2021 California gubernatorial recall election

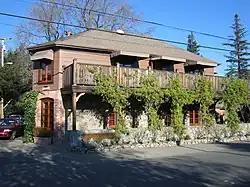

Newsom was widely criticized in November 2020 for his attendance at a birthday party with more than three households at The French Laundry restaurant in Yountville in the Napa Valley, despite guidelines issued by his administration ahead of an expected holiday COVID-19 surge, which limited private gatherings to at most three households. Also in attendance were multiple lobbyists, including both the head lobbyist and the CEO of the California Medical Association. Newsom and his office initially defended the outing while saying it was the first time he and his wife dined with others in public since the COVID-19 pandemic began, that public dining recommendations were separate from state guidelines for private gatherings, and that the party was held outdoors.